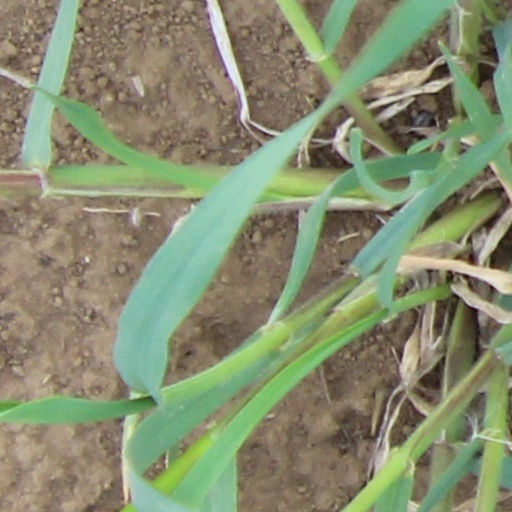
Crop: wheat